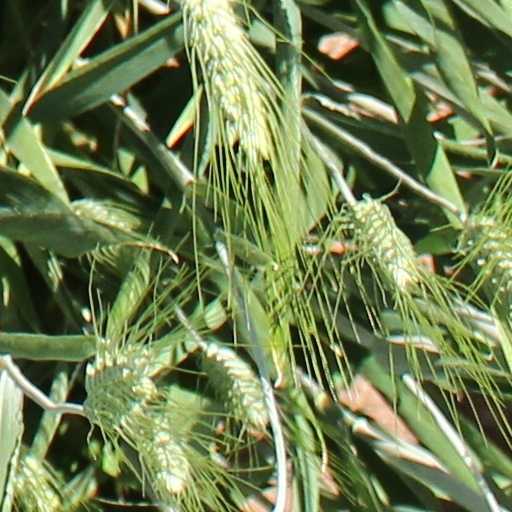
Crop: wheat